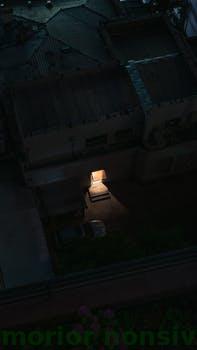
Label: Watermark